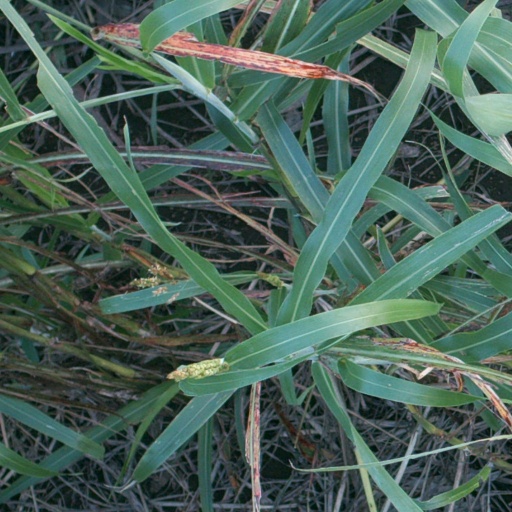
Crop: sorghum